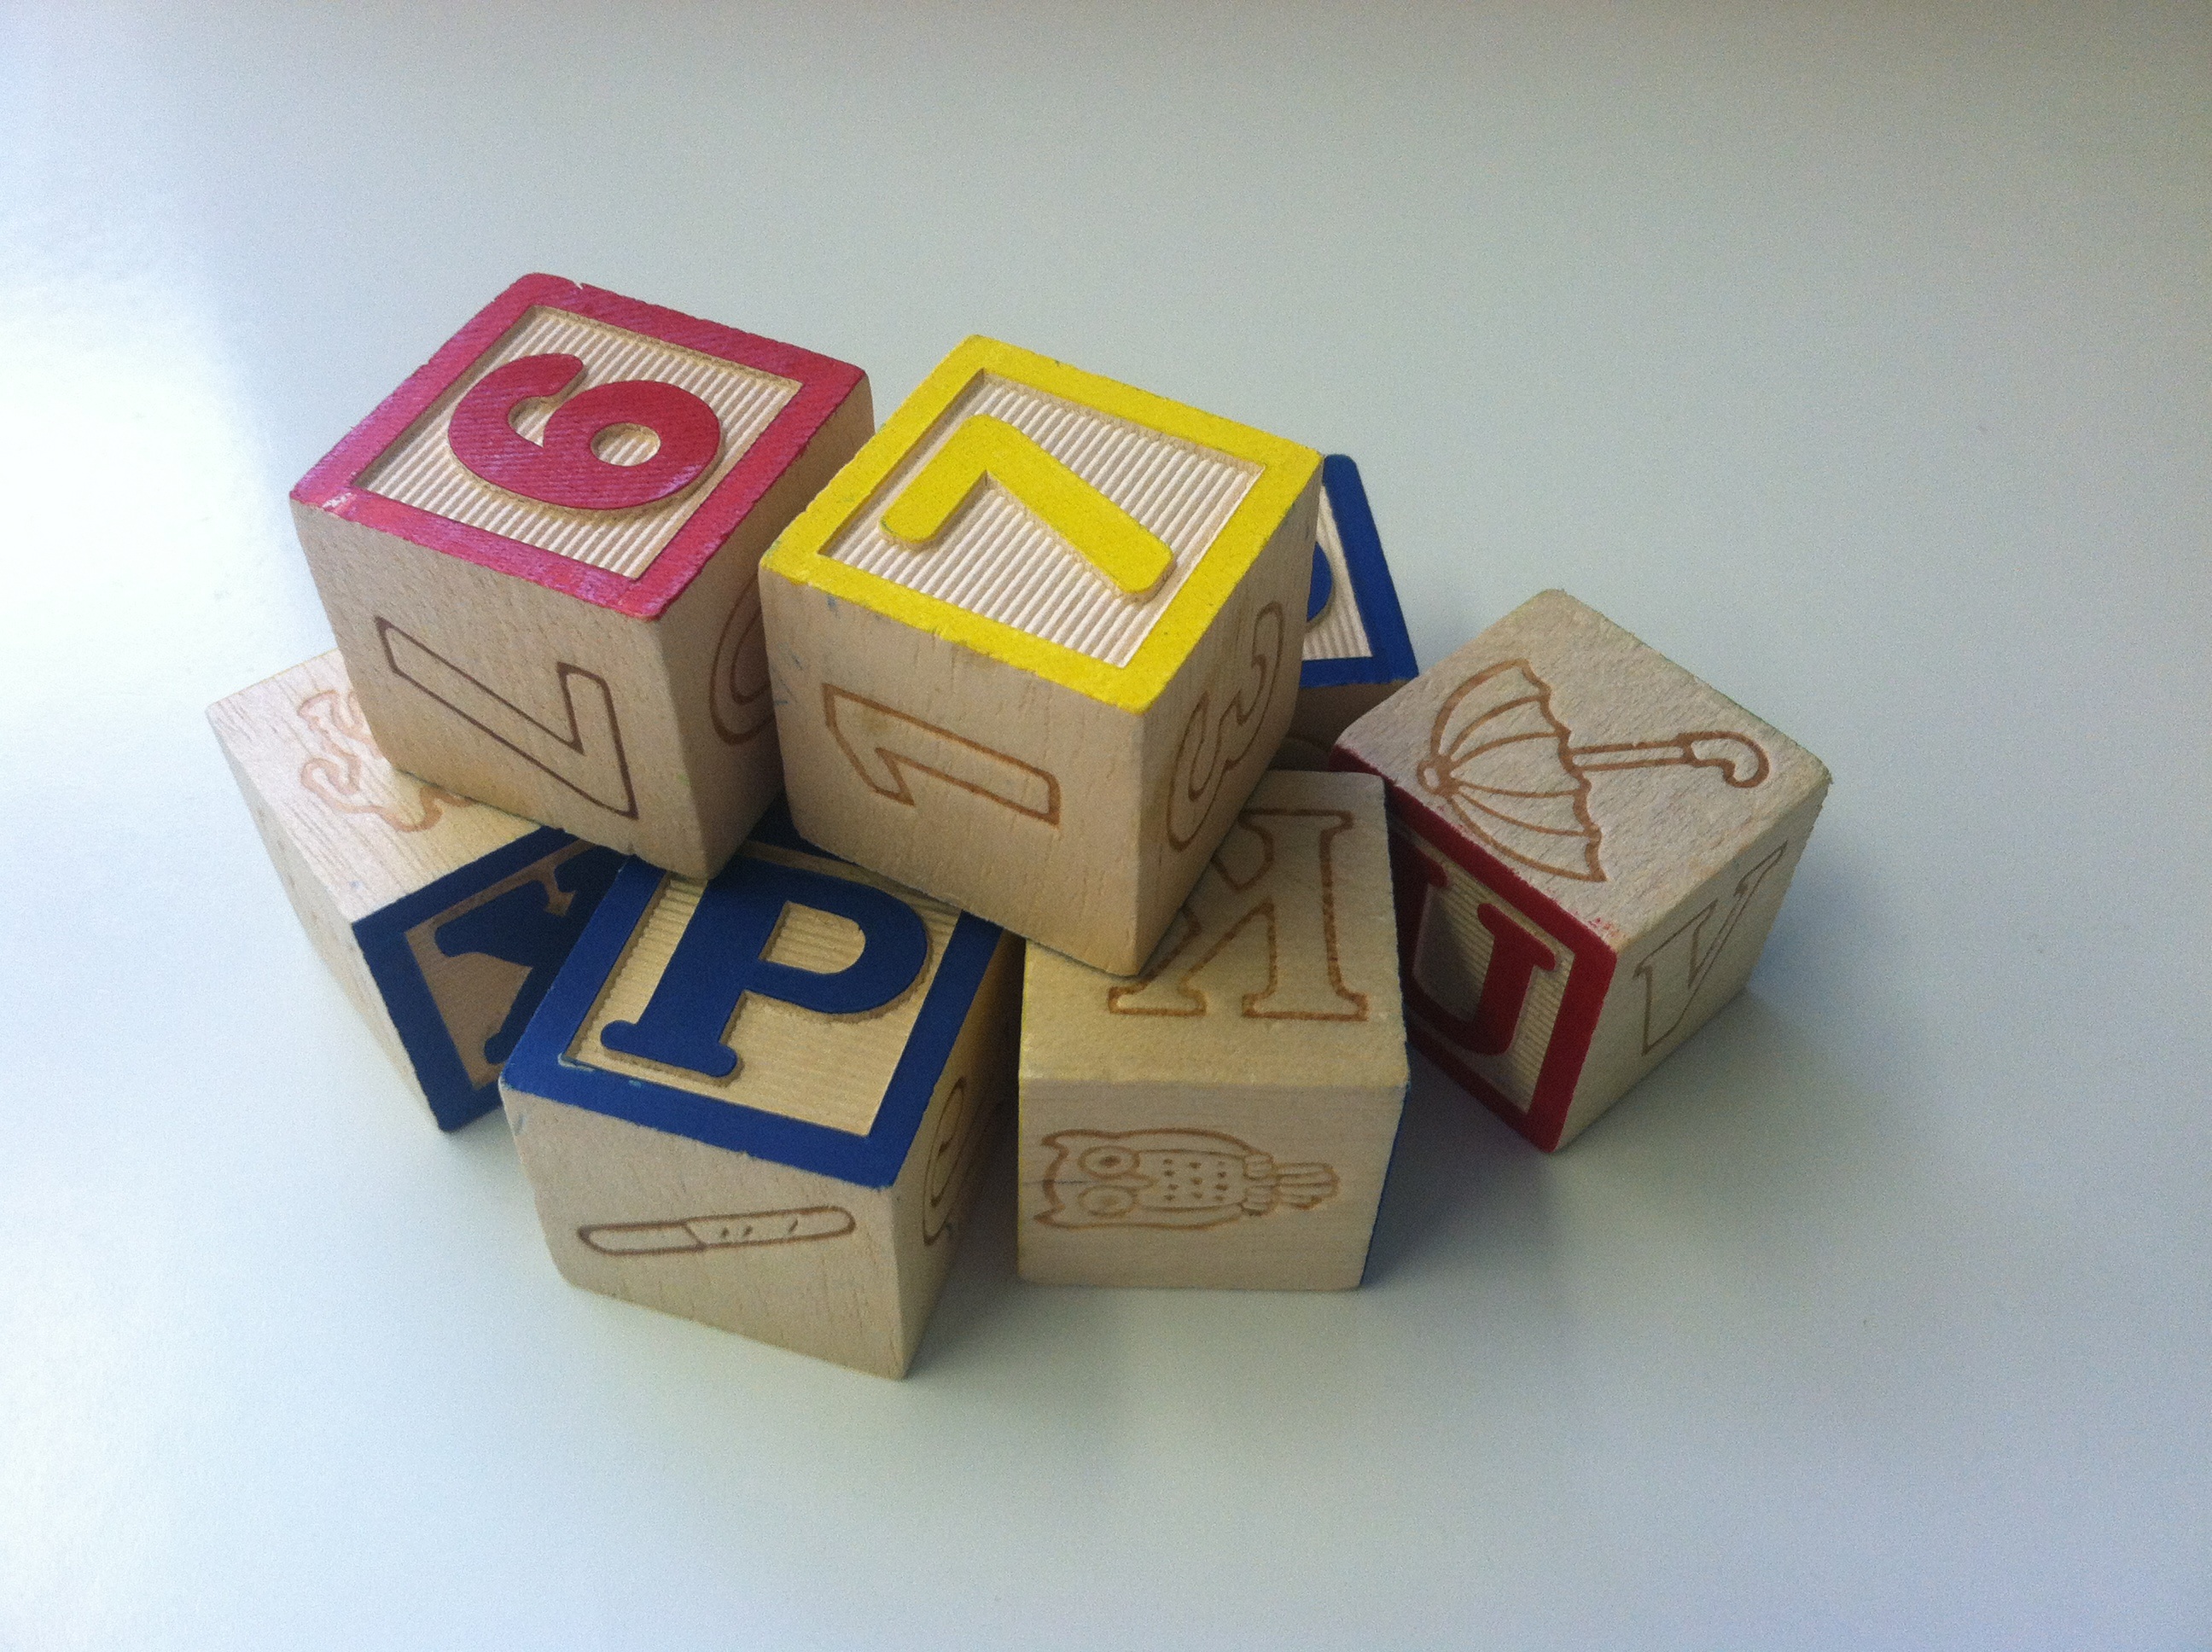
play, number, toy, board game, font, wooden, toys, games, dices, cubes, building blocks, indoor games and sports, tabletop game